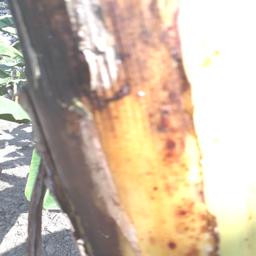
Label: PSEUDOSTEM WEEVIL